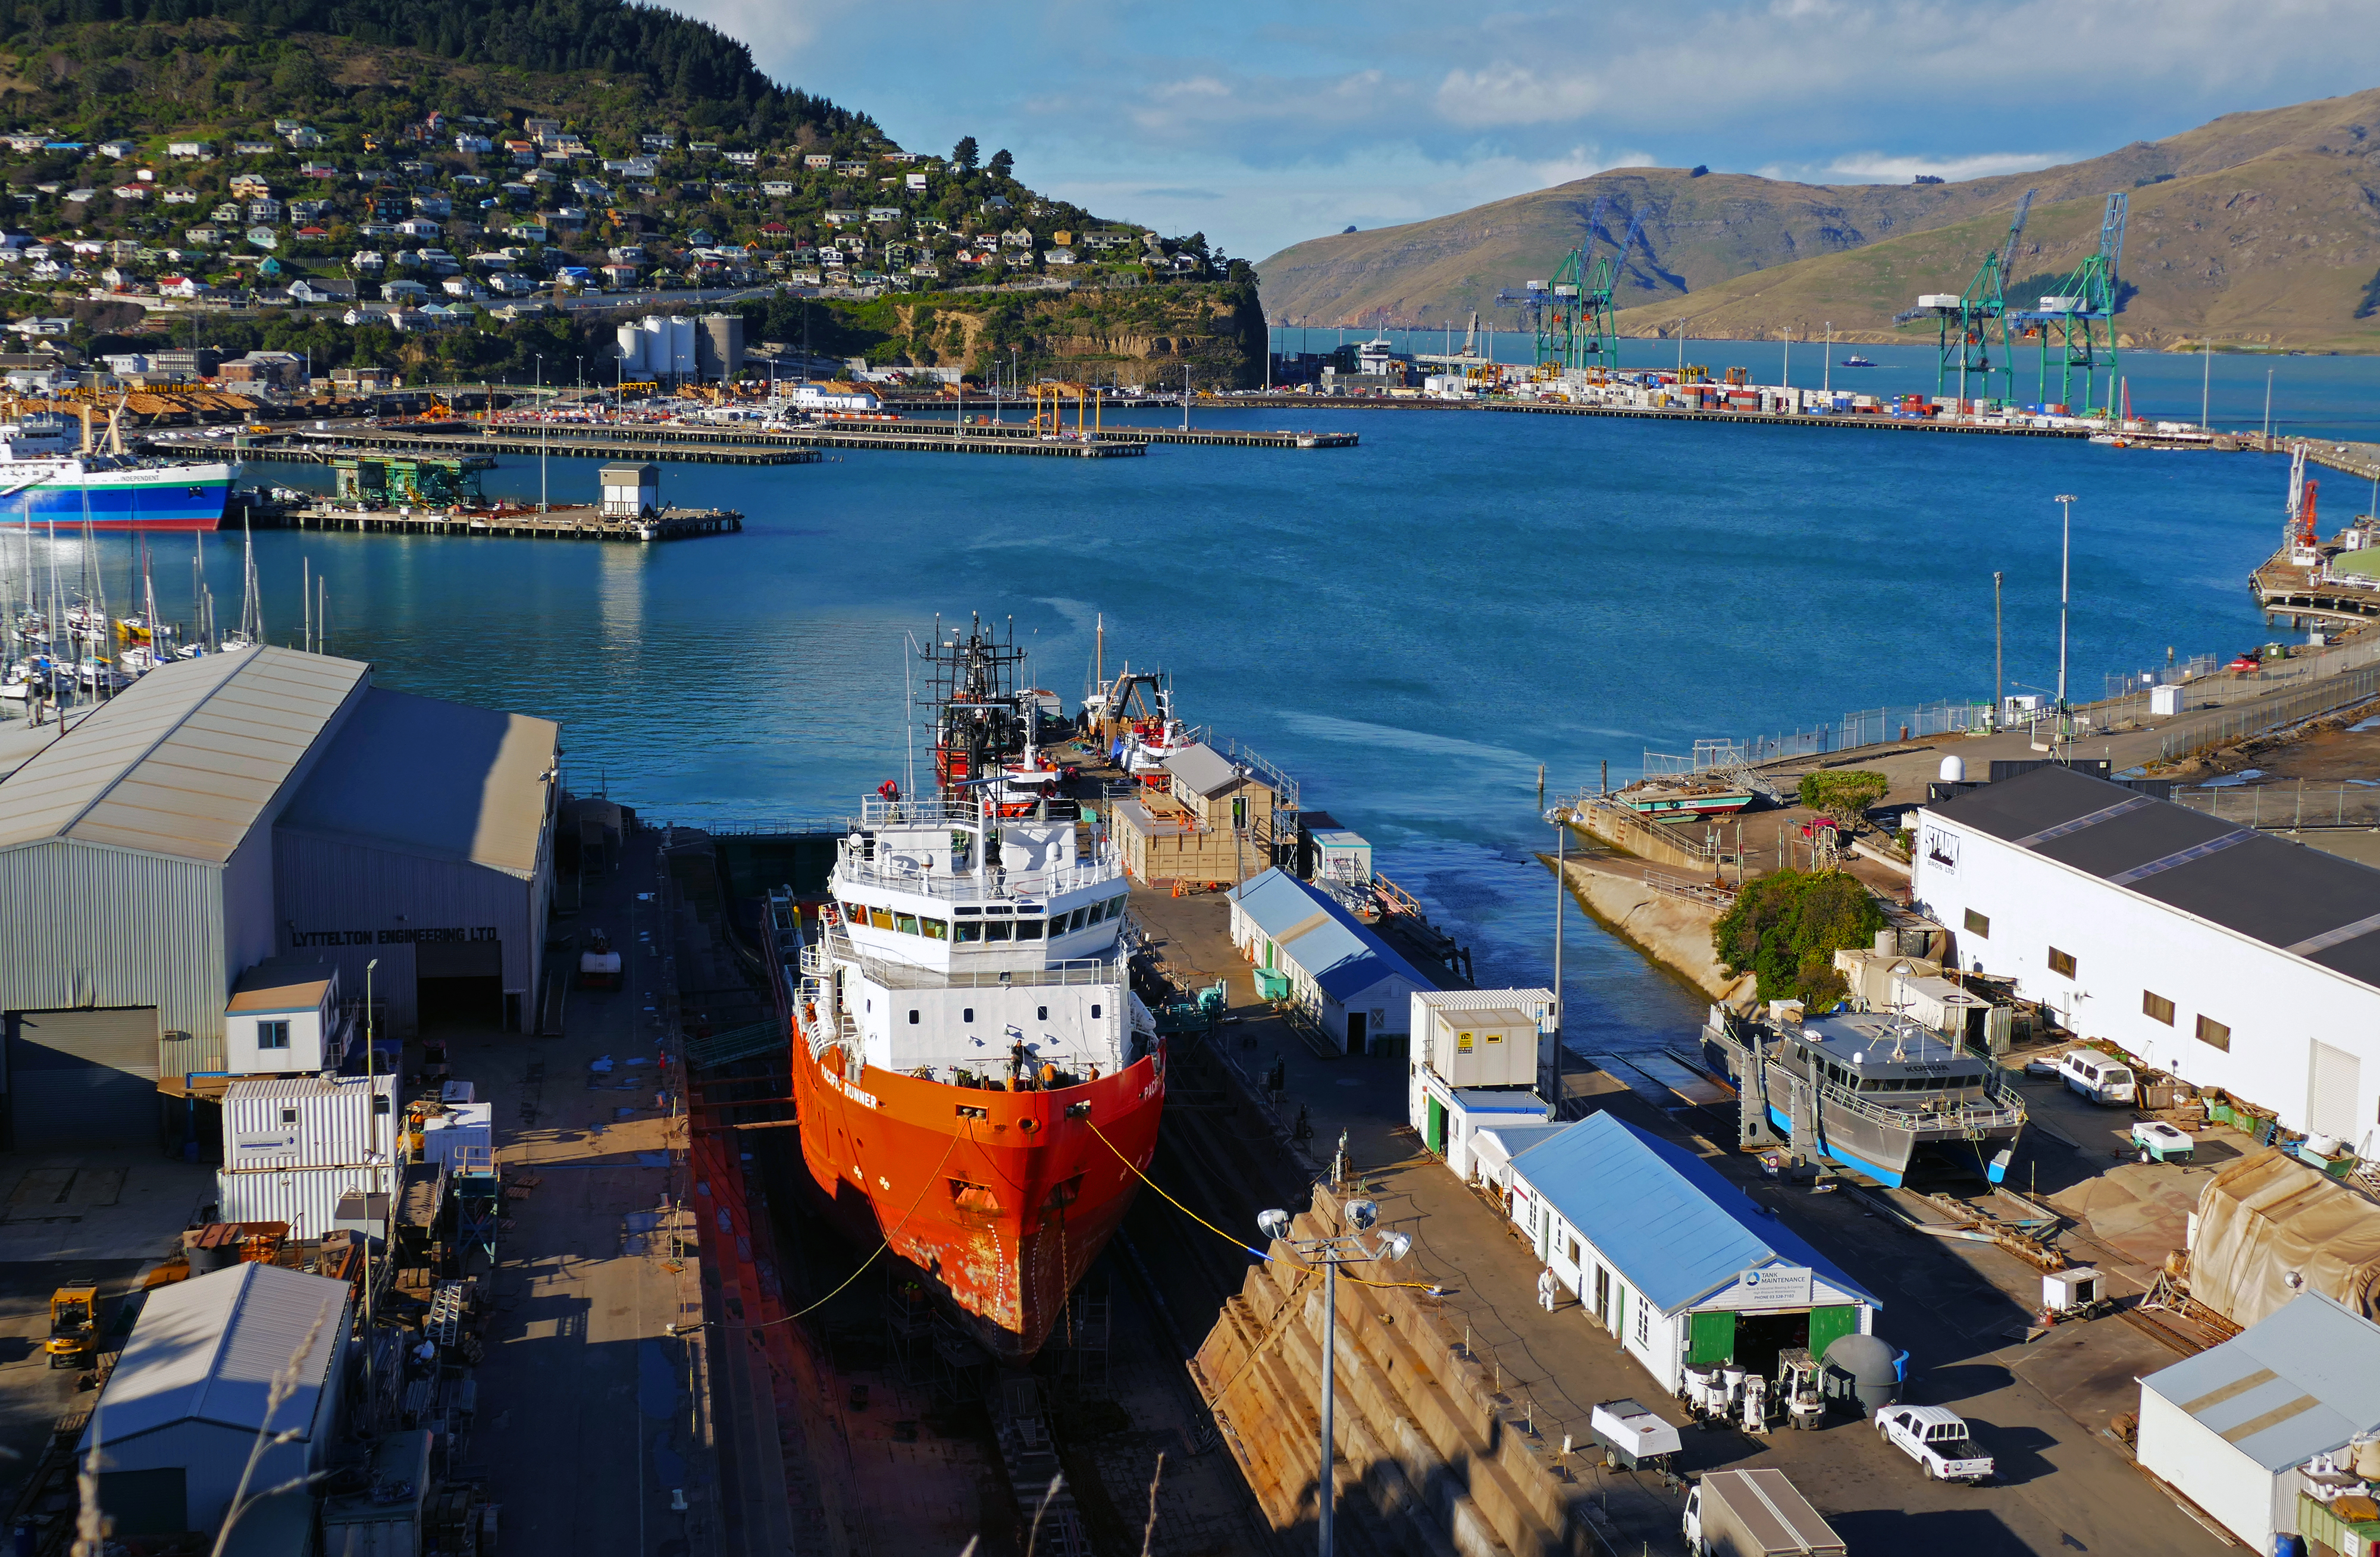
sea, coast, dock, boat, ship, vehicle, bay, harbor, harbour, marina, port, waterway, ferry, publicdomain, infrastructure, ships, lumixfz1000, drydock, portoflyttyleton, supplytvessel, panaconic, watercraft, tug, passenger ship, freight transport